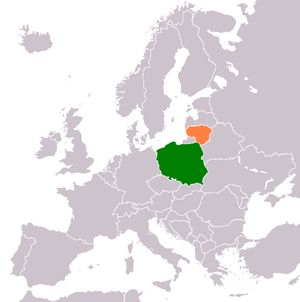
Les relations entre la Lituanie et la Pologne datent du XIIIᵉ siècle, après que le Grand-duché de Lituanie sous Mindaugas ait acquis certains territoires de la Rus' et ait ainsi établi une frontière avec le royaume de Pologne. Les relations entre les deux pays se sont ultérieurement renforcées, conduisant finalement à une union personnelle entre les deux États. Du milieu du XVIᵉ siècle à la fin du XVIIIᵉ siècle, les anciens États de Pologne et de Lituanie ont fusionné pour former la République des Deux Nations, dissoute à la suite de leur séparation par l'Autriche, la Prusse et la Russie.